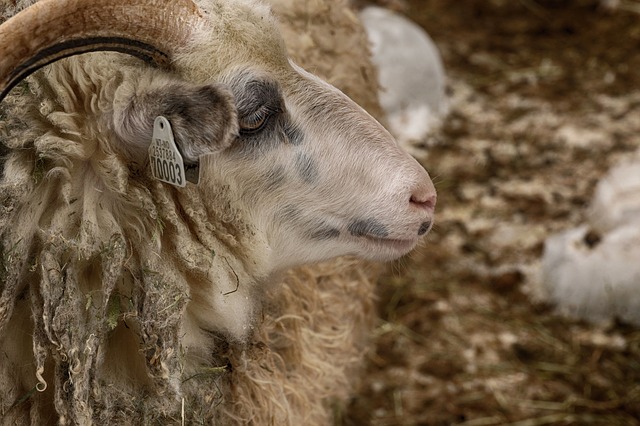
Label: sheep